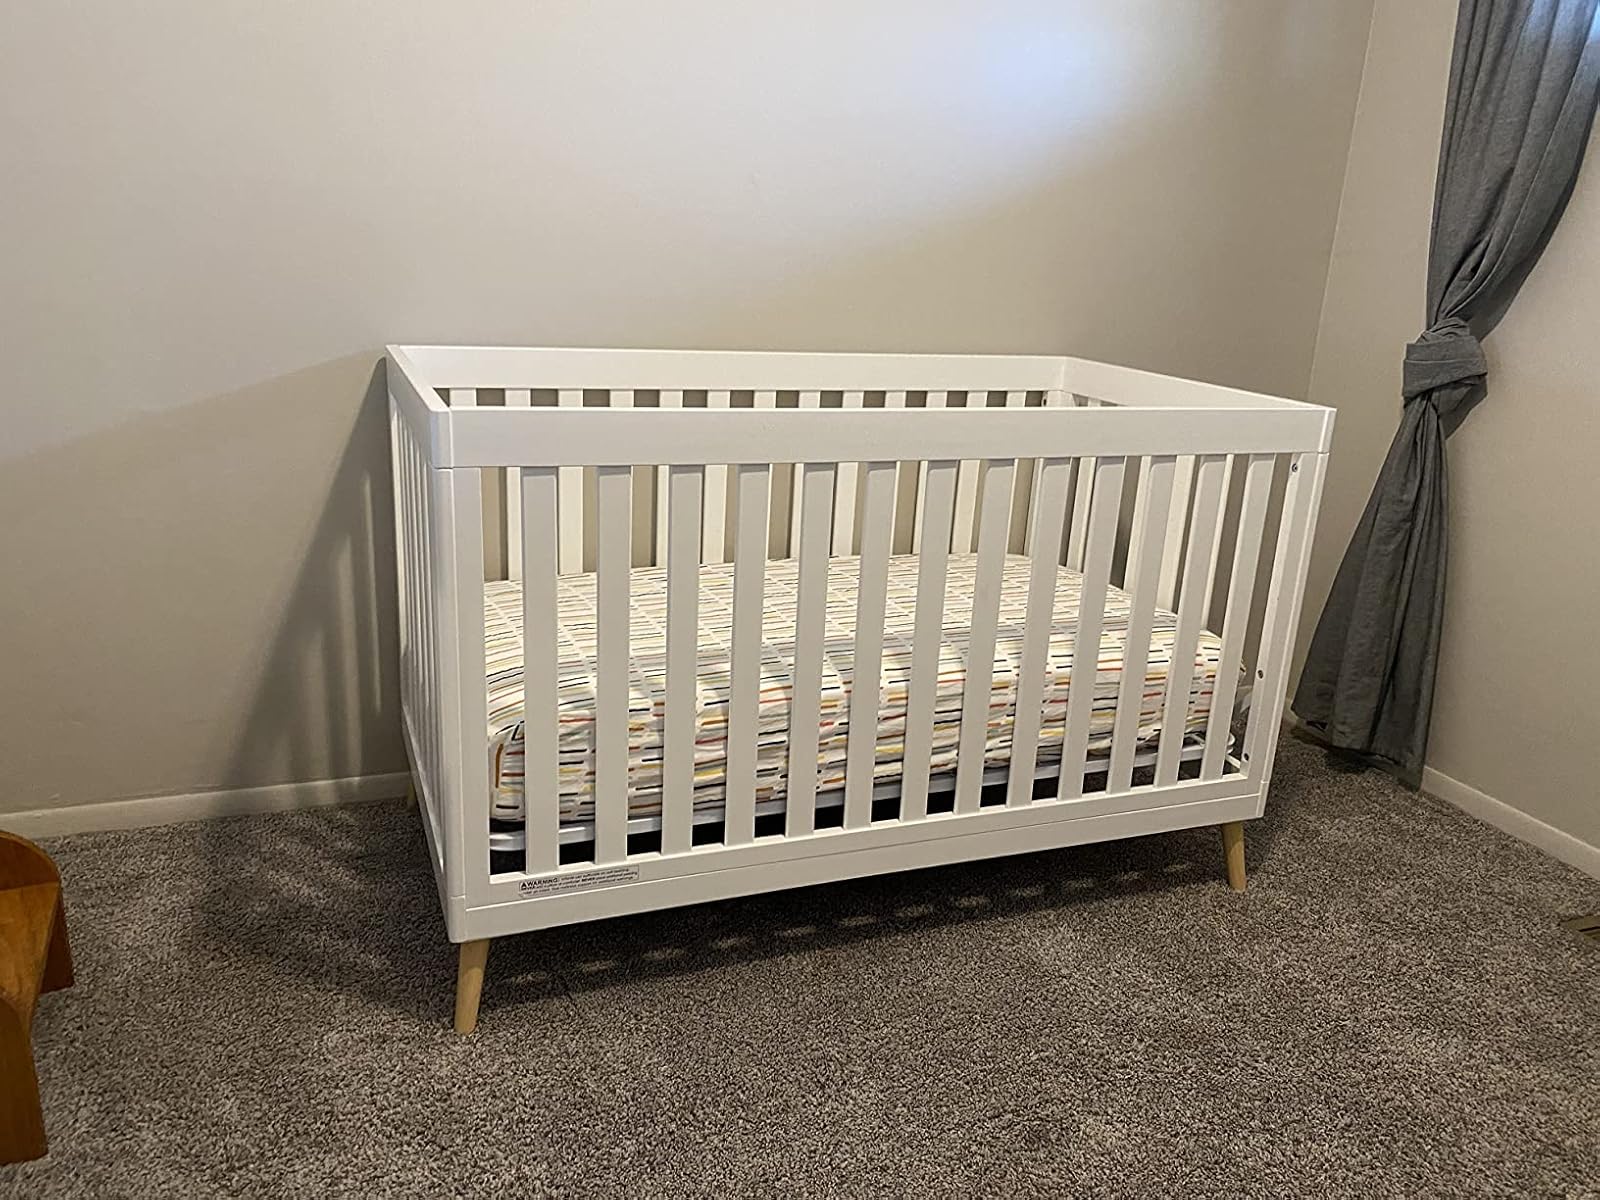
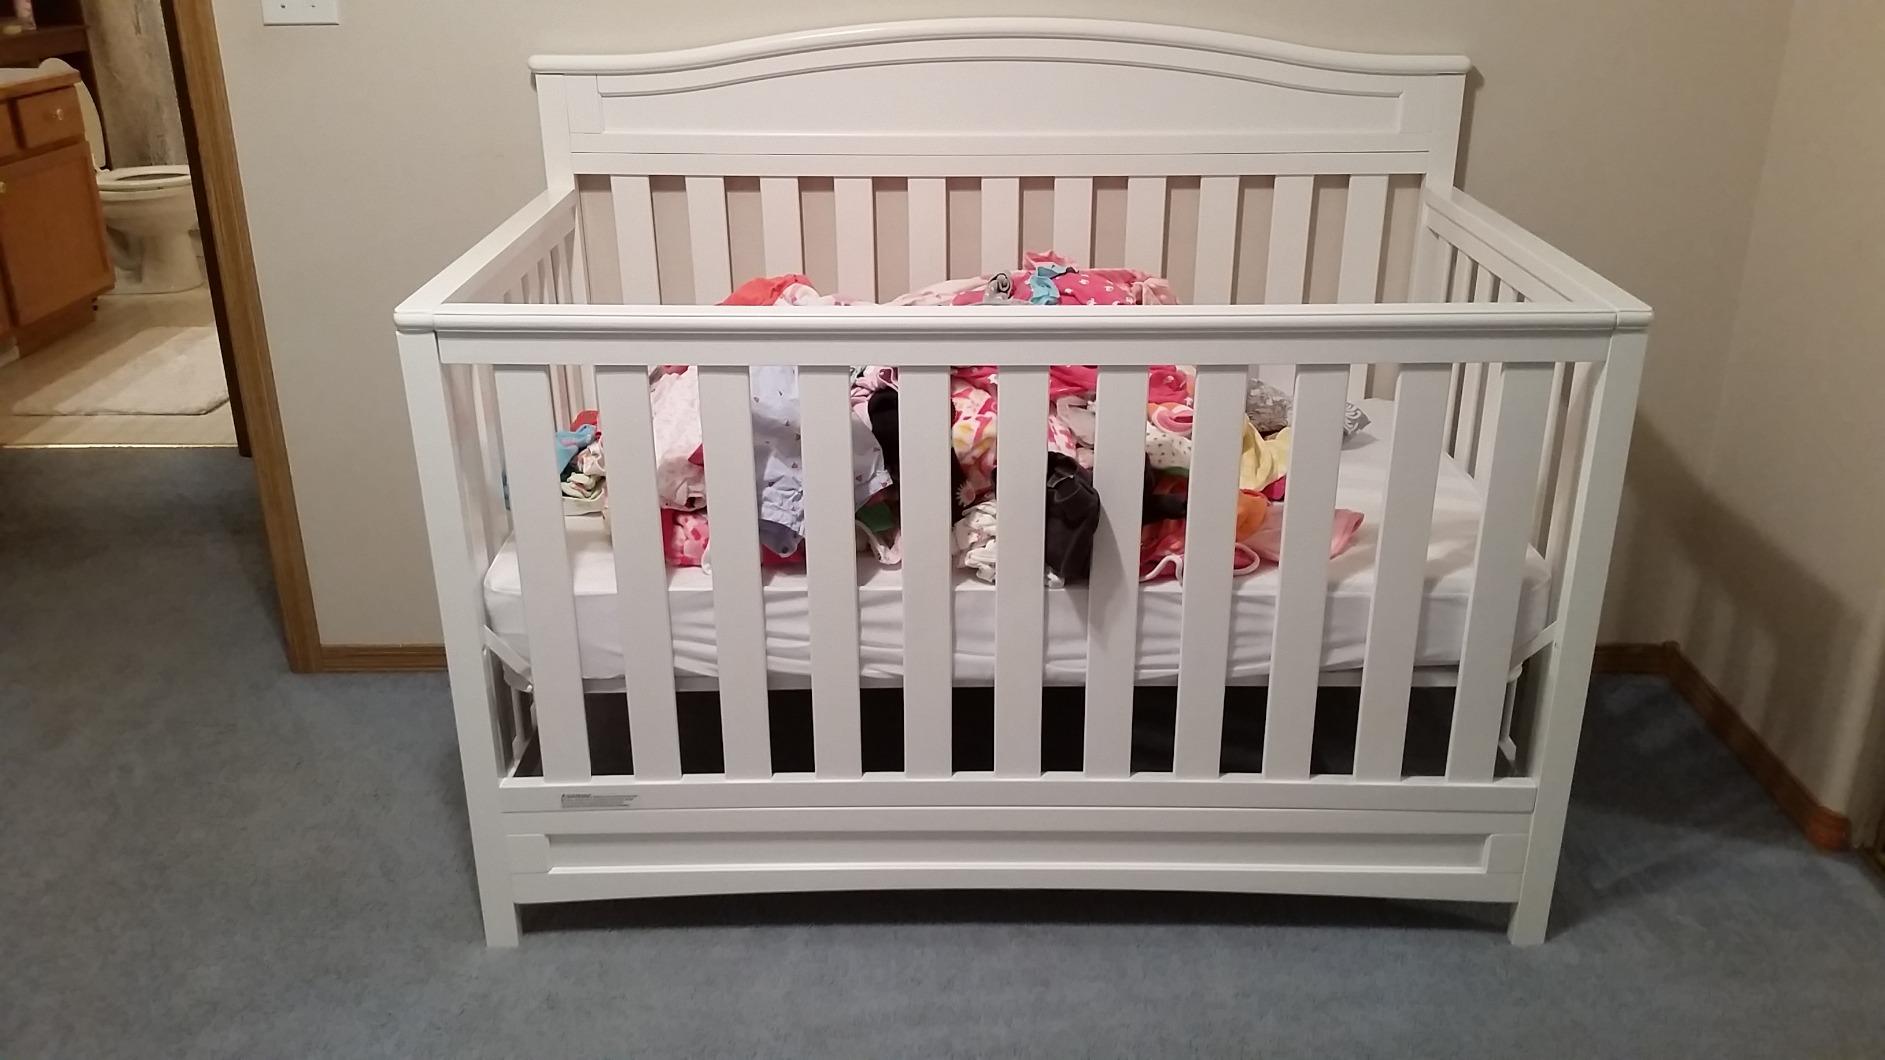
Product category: products_crib
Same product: no